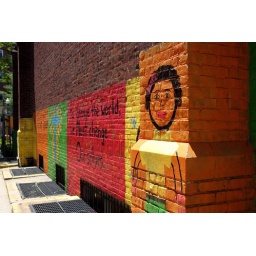
Mural on wall of church in alley off the 1400 block of Columbia Road NW, in Washington, DC.